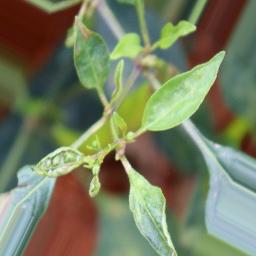
Label: mites_and_trips